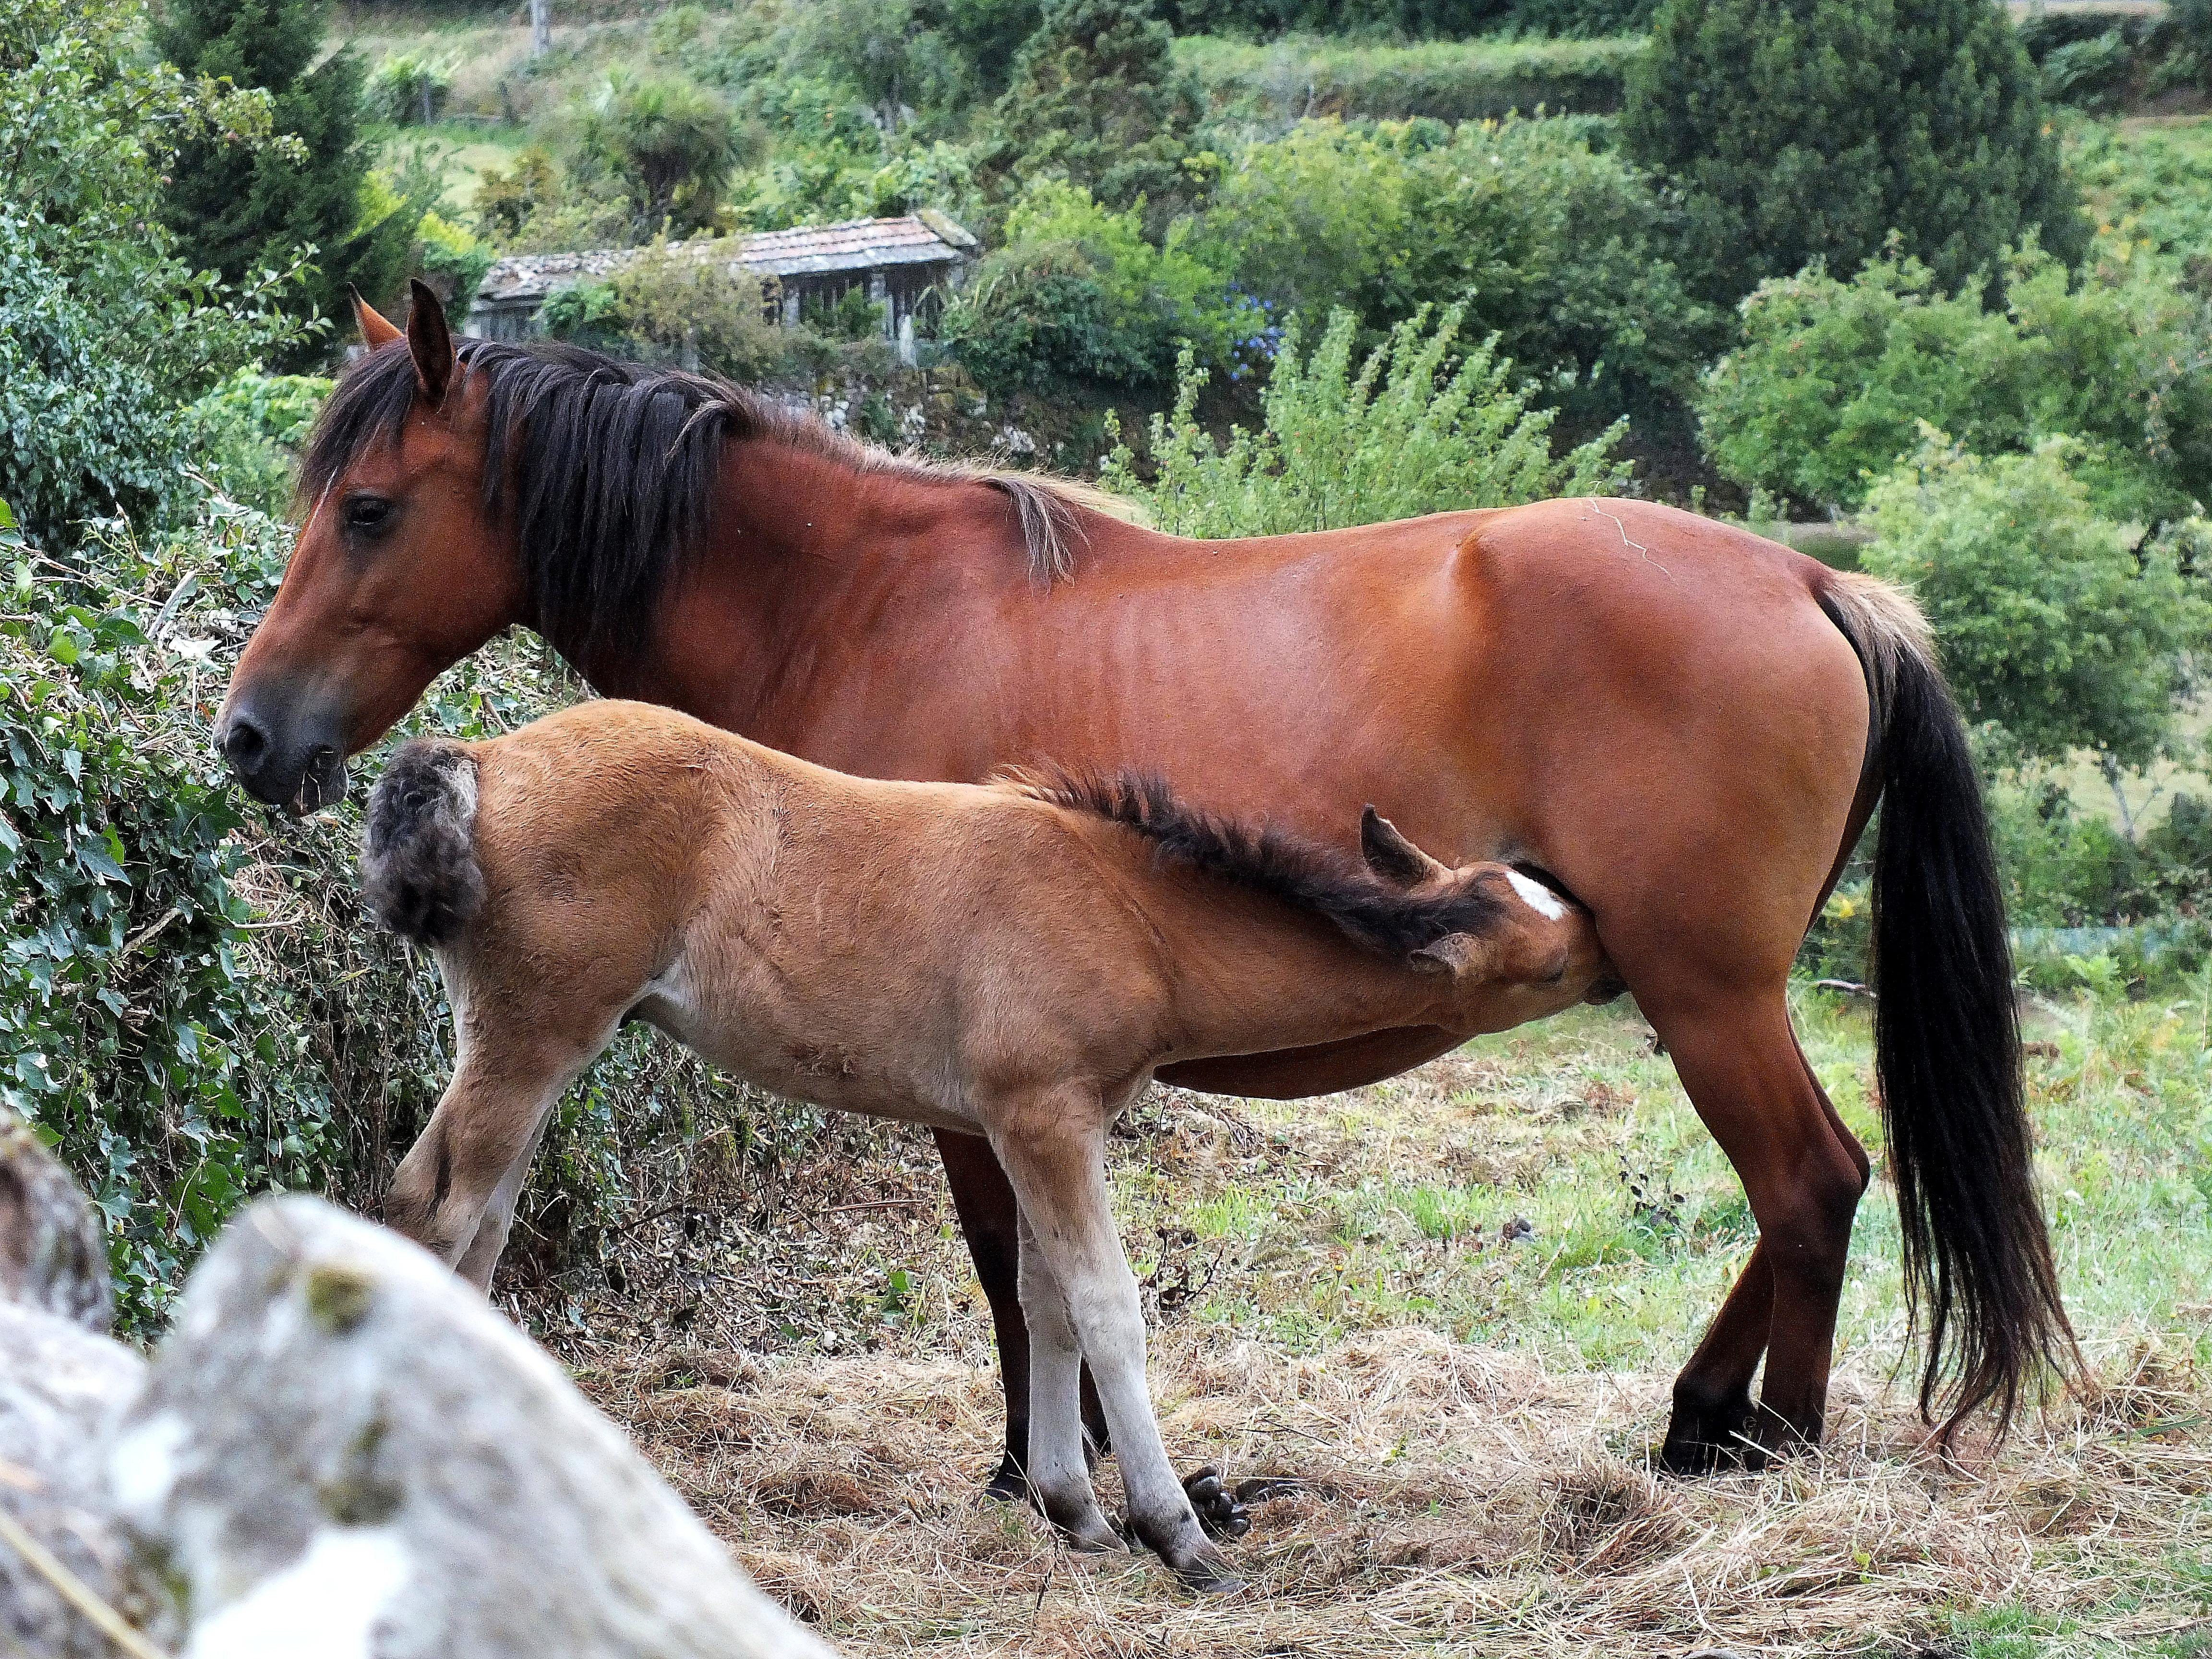
herd, pasture, grazing, horse, mammal, stallion, mane, fauna, horses, animals, vertebrate, mare, caballos, foal, ggl1, animales, finepixhs20, colt, pack animal, trail riding, horse like mammal, mustang horse